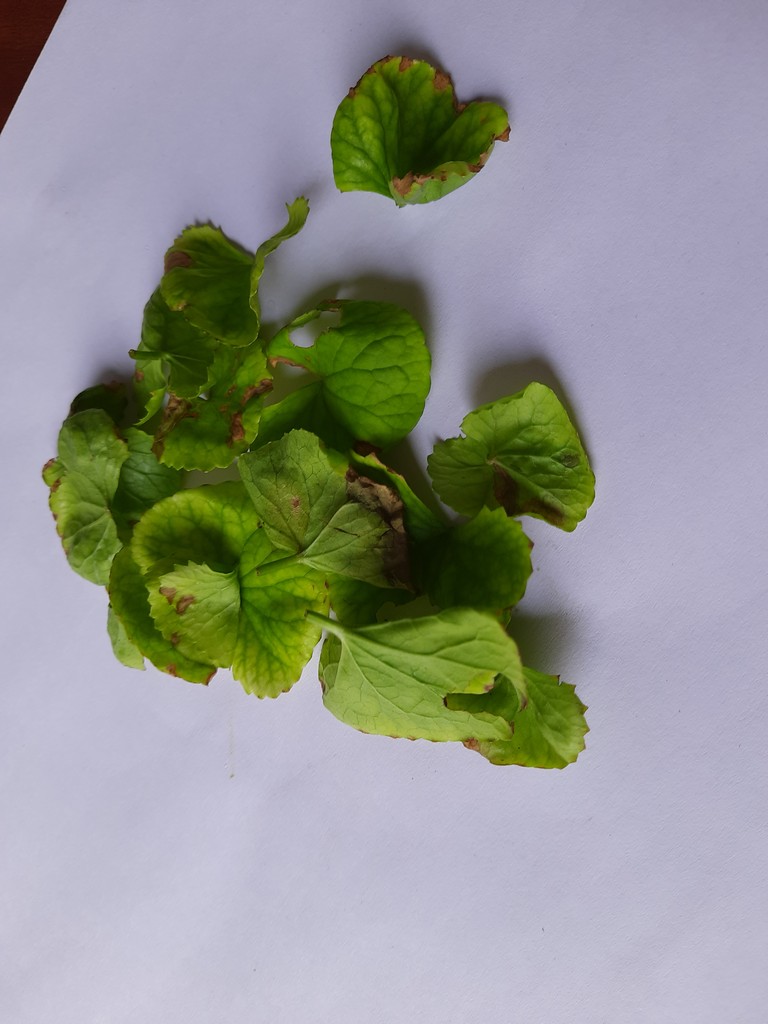
Label: Unhealthy